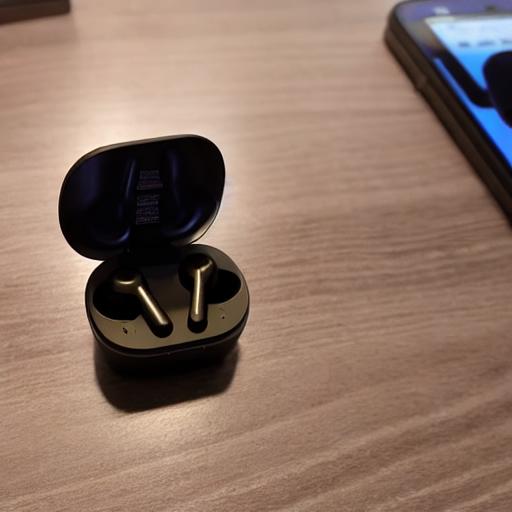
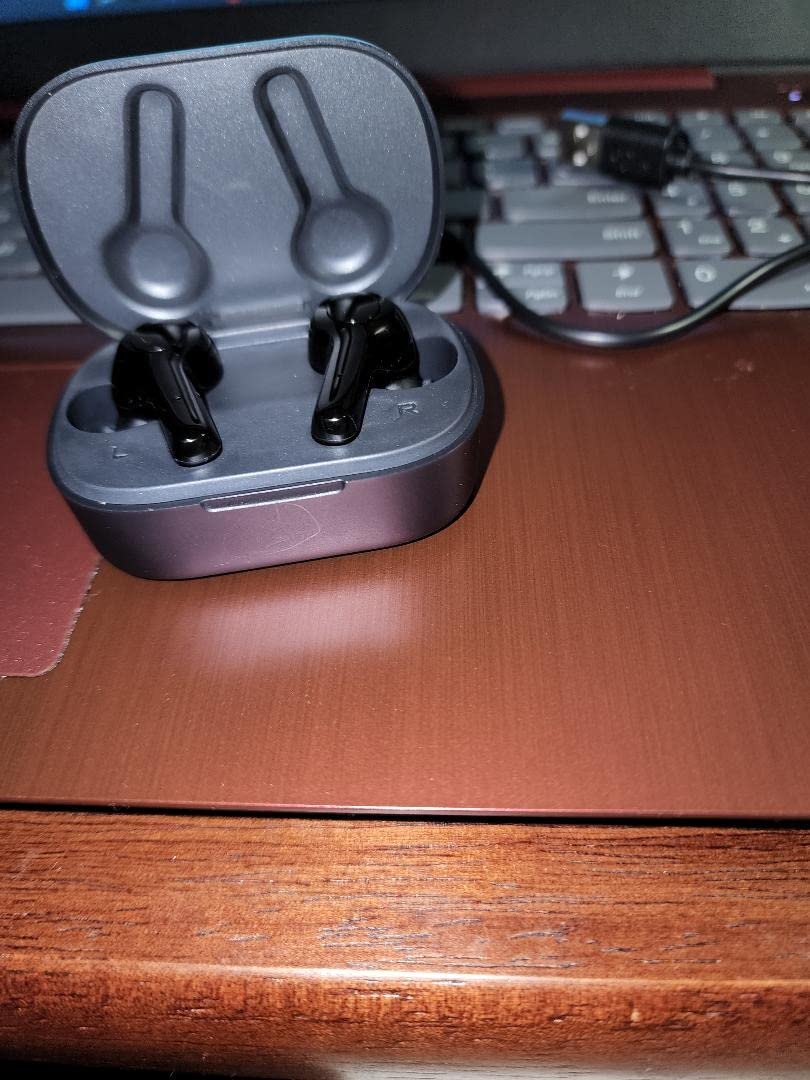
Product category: earbuds
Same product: no